Bui Dam

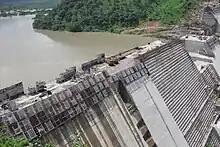
Construction of the dam

In 1997 a team of students from Aberdeen University carried out ecological investigations in the area to be flooded by the reservoir. The Ghanaian environmental journalist Mike Anane, who was included in UNEP’s Global 500 Roll of Honour for 1998, called the dam an "environmental disaster" and a "textbook example of wasted taxpayer money". In his article he quoted the investigation team, but apparently somewhat exaggerated the environmental impact of the dam. The leader of the investigation team, the zoologist Daniel Bennett, clarified that "the opinions (Anane) attributes to our team are unfair and misleading". He added that "Contrary to Mr Anane's claims, we are unaware of any globally endangered species in Bui National Park, nor did we claim that the dam would destroy the spawning runs of fish." Although Bennett always maintained a neutral stance towards the construction of the dam, in April 2001 the government of Ghana banned him from doing further research on the ecology of the Bui National Park. The government stated that the issue was "very sensitive" and Bennett's "presence in the National Park was no longer in the national interest". One of the journalist who criticized the government for banning Bennett was Mike Anane.